Hart Hill, Luton

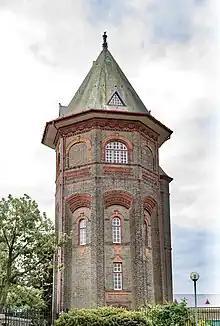
Hart Lane Water Tower (2017) by KrisztianGB

Hart Hill is split between the Round Green, Crawley and High Town wards. The wards form part of the parliamentary constituency of Luton South and the MP is Rachel Hopkins (Labour).